Tolmin Castle

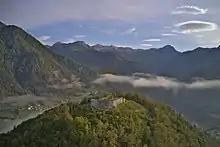
Aerial view of the ruins

Tolmin Castle, also known as the Castle on Kozlov Rob above Tolmin ("Grad na Kozlovem Robu nad Tolminom"), is a fortress ruin on the ridge of Kozlov Rob ('Billy-goat's Edge') above the town of Tolmin in southwestern Slovenia.